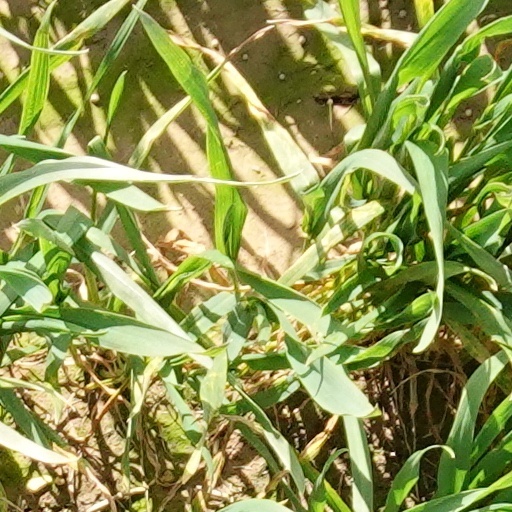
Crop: wheat